Linden Hills Library

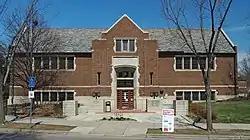
The Linden Hills Library from the south

Linden Hills Library is a public library in the Linden Hills neighborhood of southwest Minneapolis, Minnesota, United States. The branch library originally opened in 1911 on the first floor of the Lake Harriet Commercial Club building. In 1931, under the leadership of Minneapolis Public Library's chief librarian Gratia Countryman, the library moved into its own building on 2900 West 43rd Street. Area resident Joseph Victor Vanderbilt designed the library in the Tudor Revival style. Head librarian Edith Frost served for over thirty years. The library has also hosted community groups such as children's clubs, neighborhood groups, and women's organizations. The library was listed on the National Register of Historic Places in 2000 and renovated in 2002.